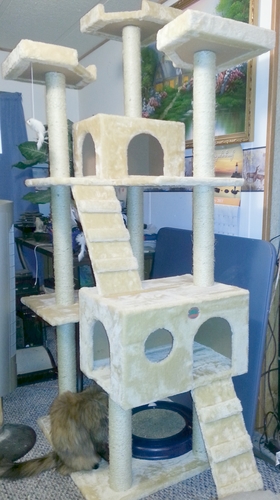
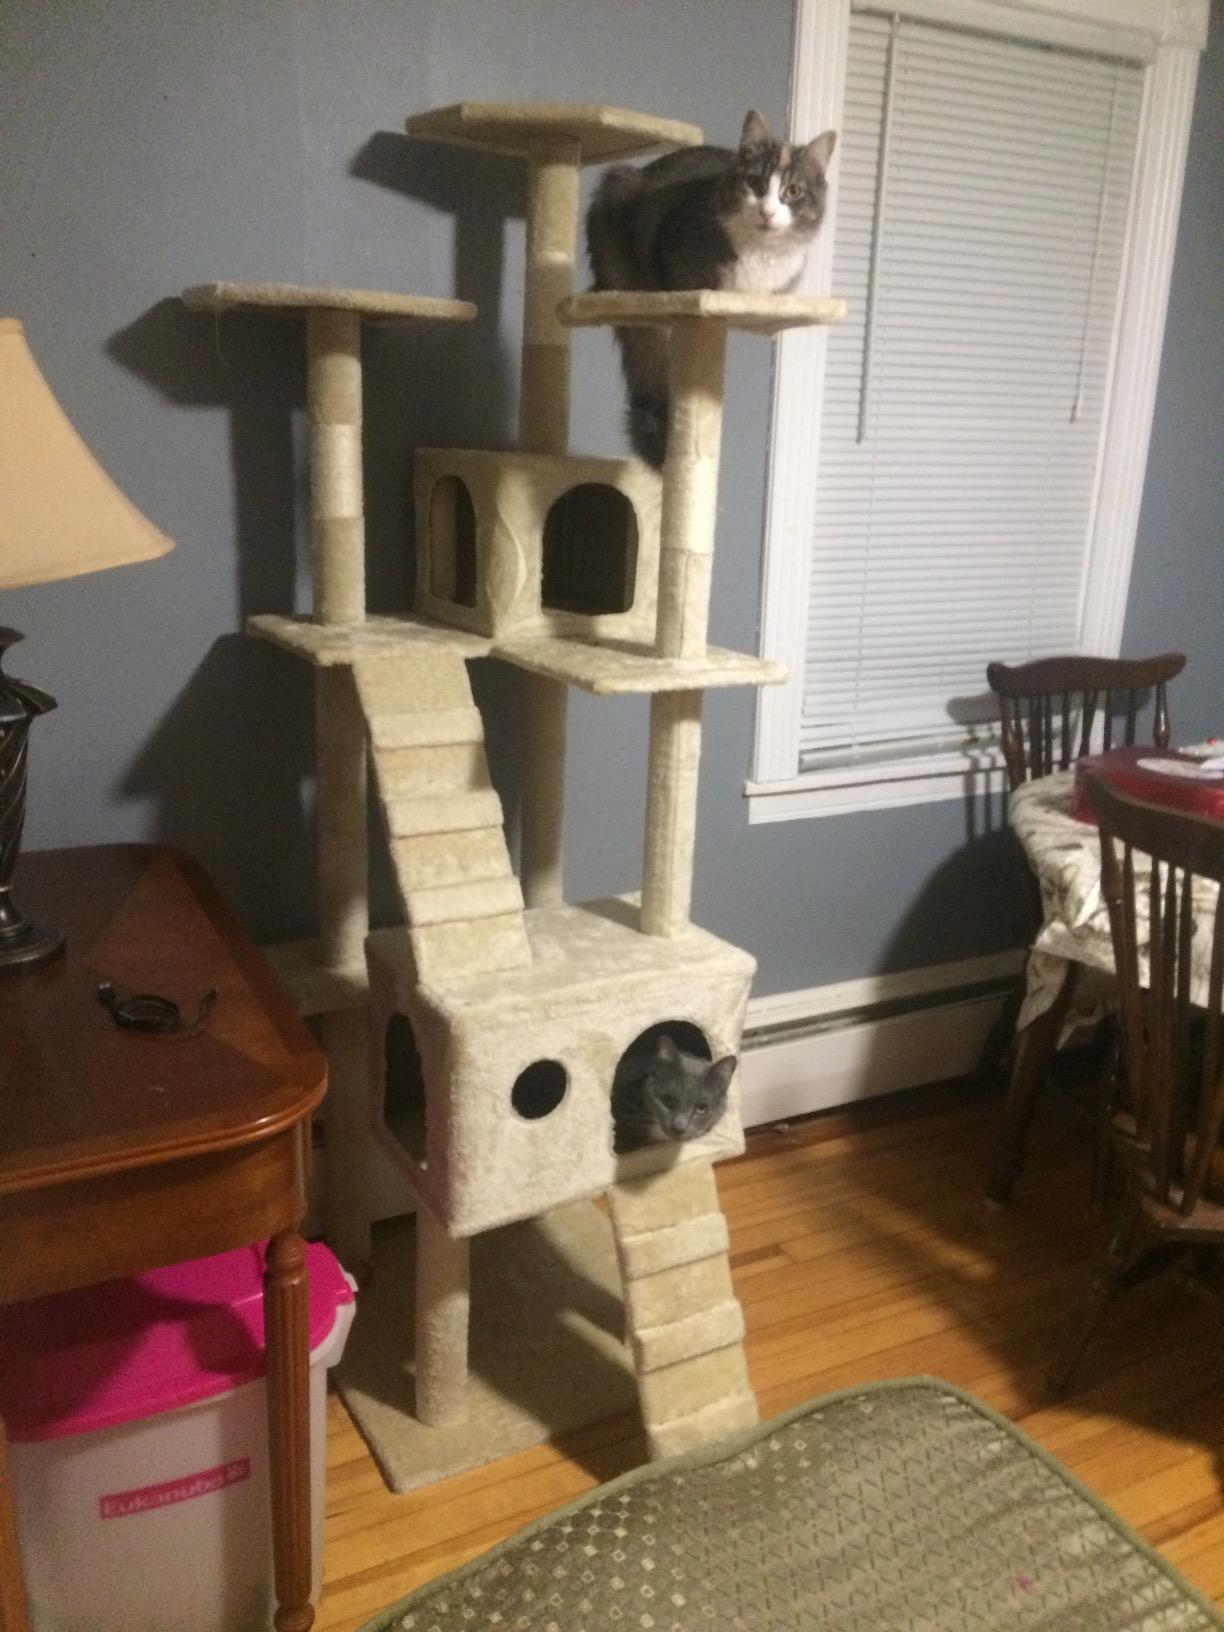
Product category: items_cat tree
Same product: yes